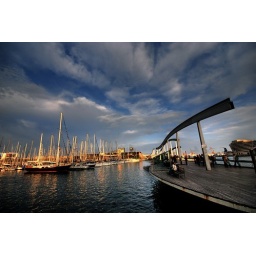
This is the most famous wooden bridge in Barcelona